Chris Sabo

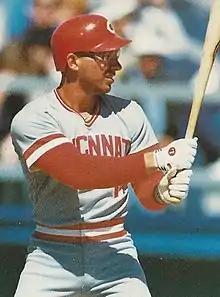
Sabo with the Cincinnati Reds

After injuries limited his play in , his production dropped off drastically. Sabo never again hit above .260 nor would have more than 10 steals in a season.